Universum (UNAM)

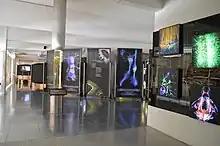
Part of the brain and nervous system exhibition

Permanent exhibits are housed in thirteen halls on three floors of the main complex. They include the José de la Herrán Planetarium, the Parákata Butterfly Exhibit, the Patli exhibit on medicinal plants, Biodiversity Hall, Mathematics Hall, Golem unit on artificial intelligence, "Reduce, Reuse, Recycle", "The Brain", "Chemistry in Everything", "The Universe", "Euclid’s Window", "Our City", "Evolution, Life and Time", "Population", "Health" and "Sexuality". A number of its exhibits have been developed in collaboration with private and public entities. The Paráka Butterfly Exhibit is an area with live butterflies in an enclosure designed to imitate their natural habitat. It also works to breed butterflies native to the Valley of Mexico. The Health section focuses on human health and its maintenance, with interactive displays, some of which provide personal information. The hall was sponsored by the Asociación Nacional de Productores de Refrescos y Aguas Carbonatadas. The space exhibit has real Moon rocks which were donated to the institution by NASA. The museum also has an artificial intelligence robot, called Golem, created for interaction with children. It was created by scientists in applied mathematics from UNAM to respond with information modified to the person who is interacting with it. It is the first robot designed to recognize children's voices speaking Spanish.